Reliant Motors

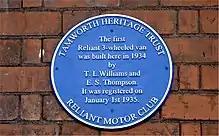
Reliant Blue Plaque

On 8 July 2017, a blue plaque was unveiled to honour both the founders, T. L. Williams and E. S. Thompson, and marked the birthplace of Reliant. The first Reliant prototype was built by Williams and Thompson in 1934, in the rear garden of Williams' residence, named Bro-Dawel, on Kettlebrook Road.